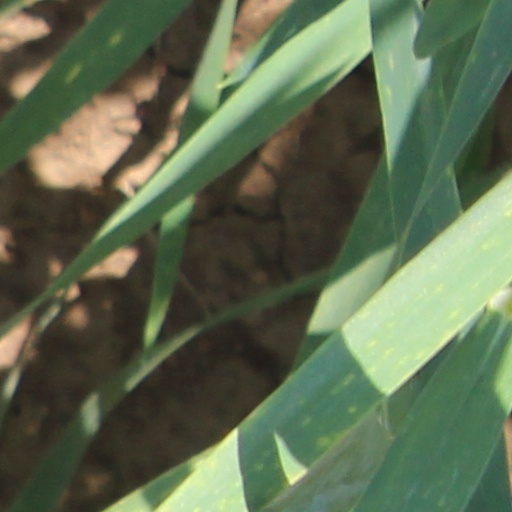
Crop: wheat